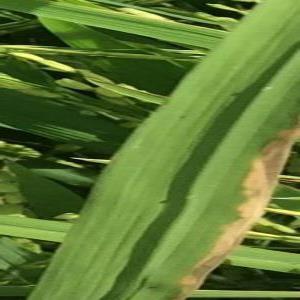
Disease: Bacterialblight